Keffiyeh

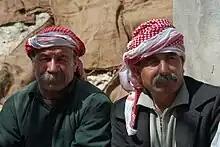
Yazidi men wearing keffiyehs

The keffiyeh, also regionally known as a hattah, ghutrah, or shemagh, is a traditional headdress worn by men from parts of the Middle East. It is fashioned from a square scarf, and is usually made of cotton. The keffiyeh is commonly found in arid regions, as it protects from sunburn, dust, and sand. A head cord, "agal", is often used by Arabs to keep the keffiyeh in place.